Christian Wood

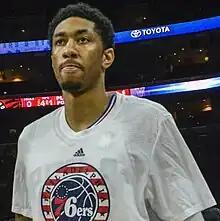
Wood with the Philadelphia 76ers in 2015

Wood was originally projected to be drafted late in the first round before his stock dropped, which led to more consistent second round projections. Wood ultimately went undrafted in the 2015 NBA draft, and subsequently joined the Houston Rockets for the 2015 NBA Summer League. On September 27, 2015, he signed with the Philadelphia 76ers. On October 28, he made his debut for the 76ers, recording two rebounds in five minutes off the bench in a loss to the Boston Celtics. During his rookie season, he had multiple assignments with the Delaware 87ers of the NBA Development League. On January 4, 2016, he was waived by the 76ers.